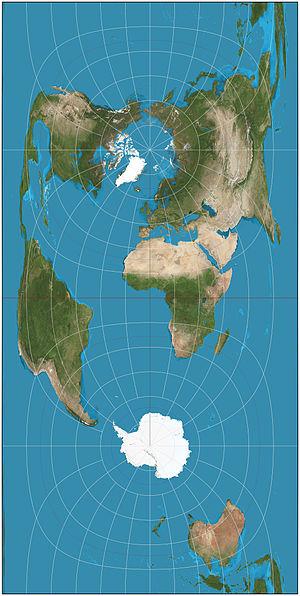
La projection de Cassini est une projection cartographique décrite par César-François Cassini de Thury en 1745.
Cette liste recense différentes méthodes de projection cartographique.